W. R. Stafford Saw Mill Site

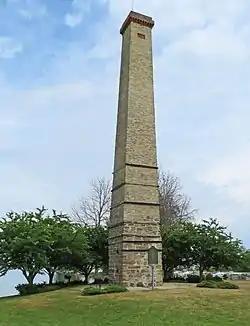
Site in 2018

The W.R Stafford Saw Mill Site, containing the remnants of a mid-1800s saw mill, is located at 4451 Huron Street (at the foot of State Street on the shore of Lake Huron) in Port Hope, Michigan. The only remaining visible structure standing is the chimney of the mill (known as the Port Hope Chimney), and the site is now used as part of the Stafford County Park. The site was listed on the National Register of Historic Places in 1987.